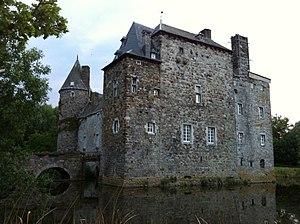
Château Graaf, Château de Streversdorp en Belgique
Cette page regroupe l'ensemble du patrimoine immobilier classé de la ville belge de Plombières.